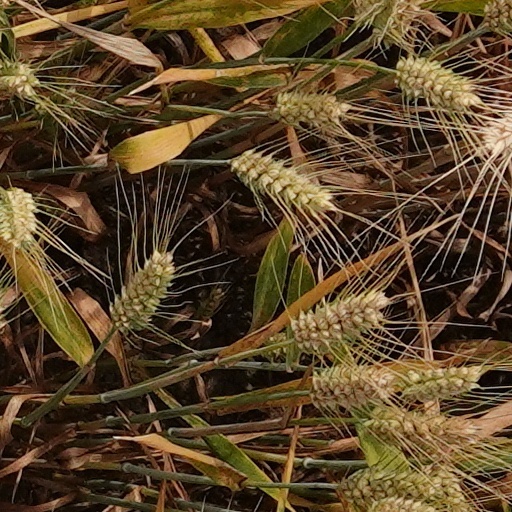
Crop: wheat